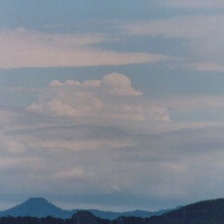
Cloud type: Stratocumulus